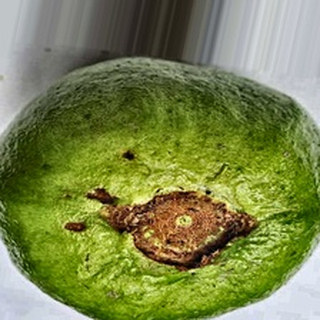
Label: guava_fruit_fly